Forest Hill Cottage

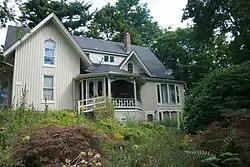

The Forest Hill Cottage is a historic cottage at 22 Windsor Street in Worcester, Massachusetts. The -story wood-frame house was built in 1860, and is one of the city's best examples of Carpenter Gothic design. It was listed on the National Register of Historic Places in 1980.